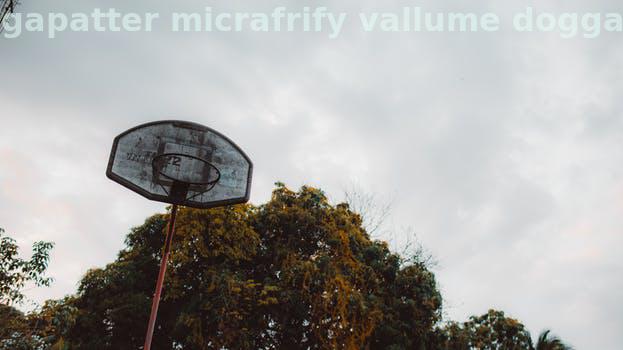
Label: Watermark